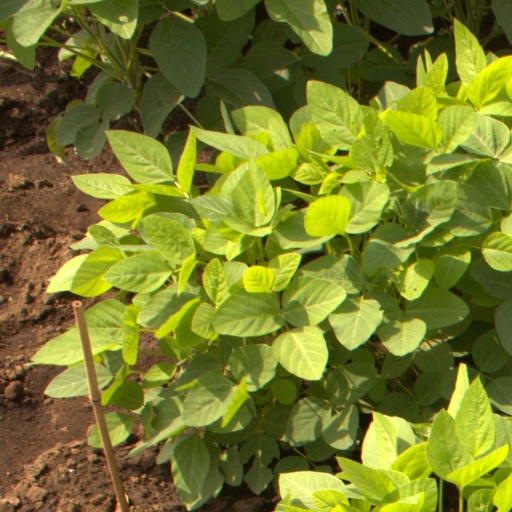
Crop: soybean